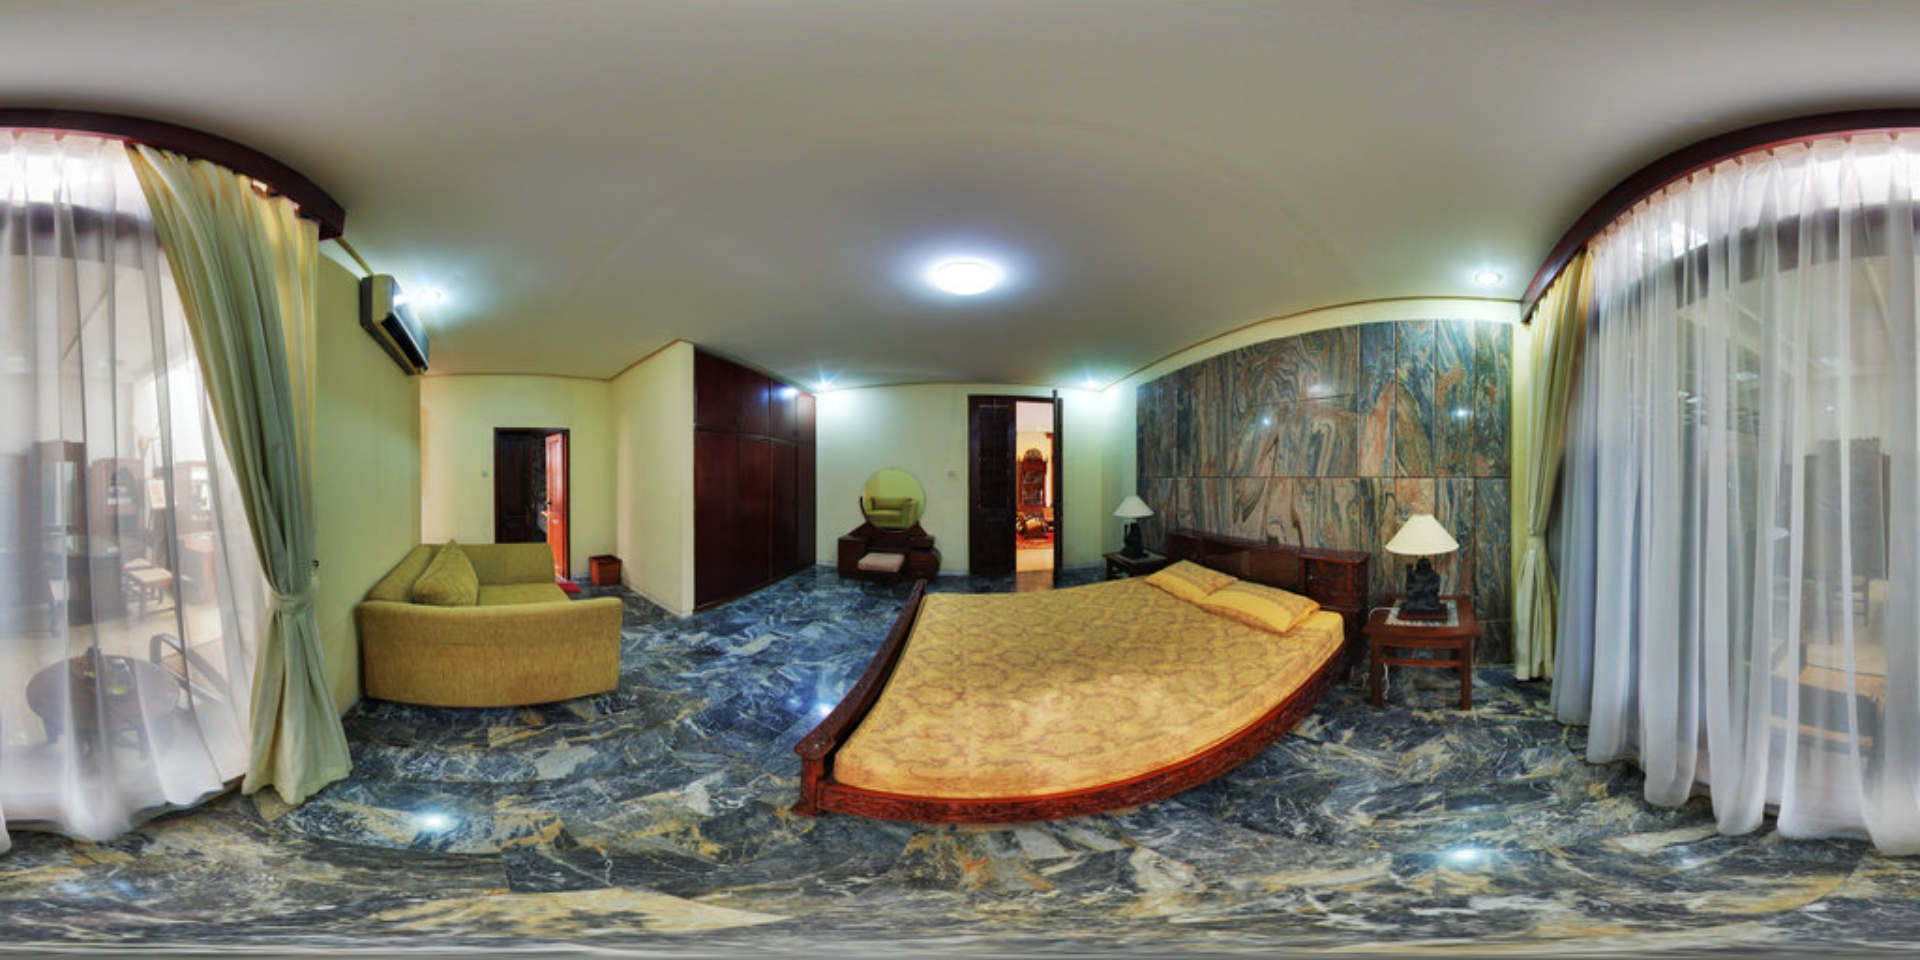
Referred object: the small wooden stool next to the sofa

Referred object: the yellow patterned bedspread